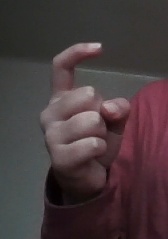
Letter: ra